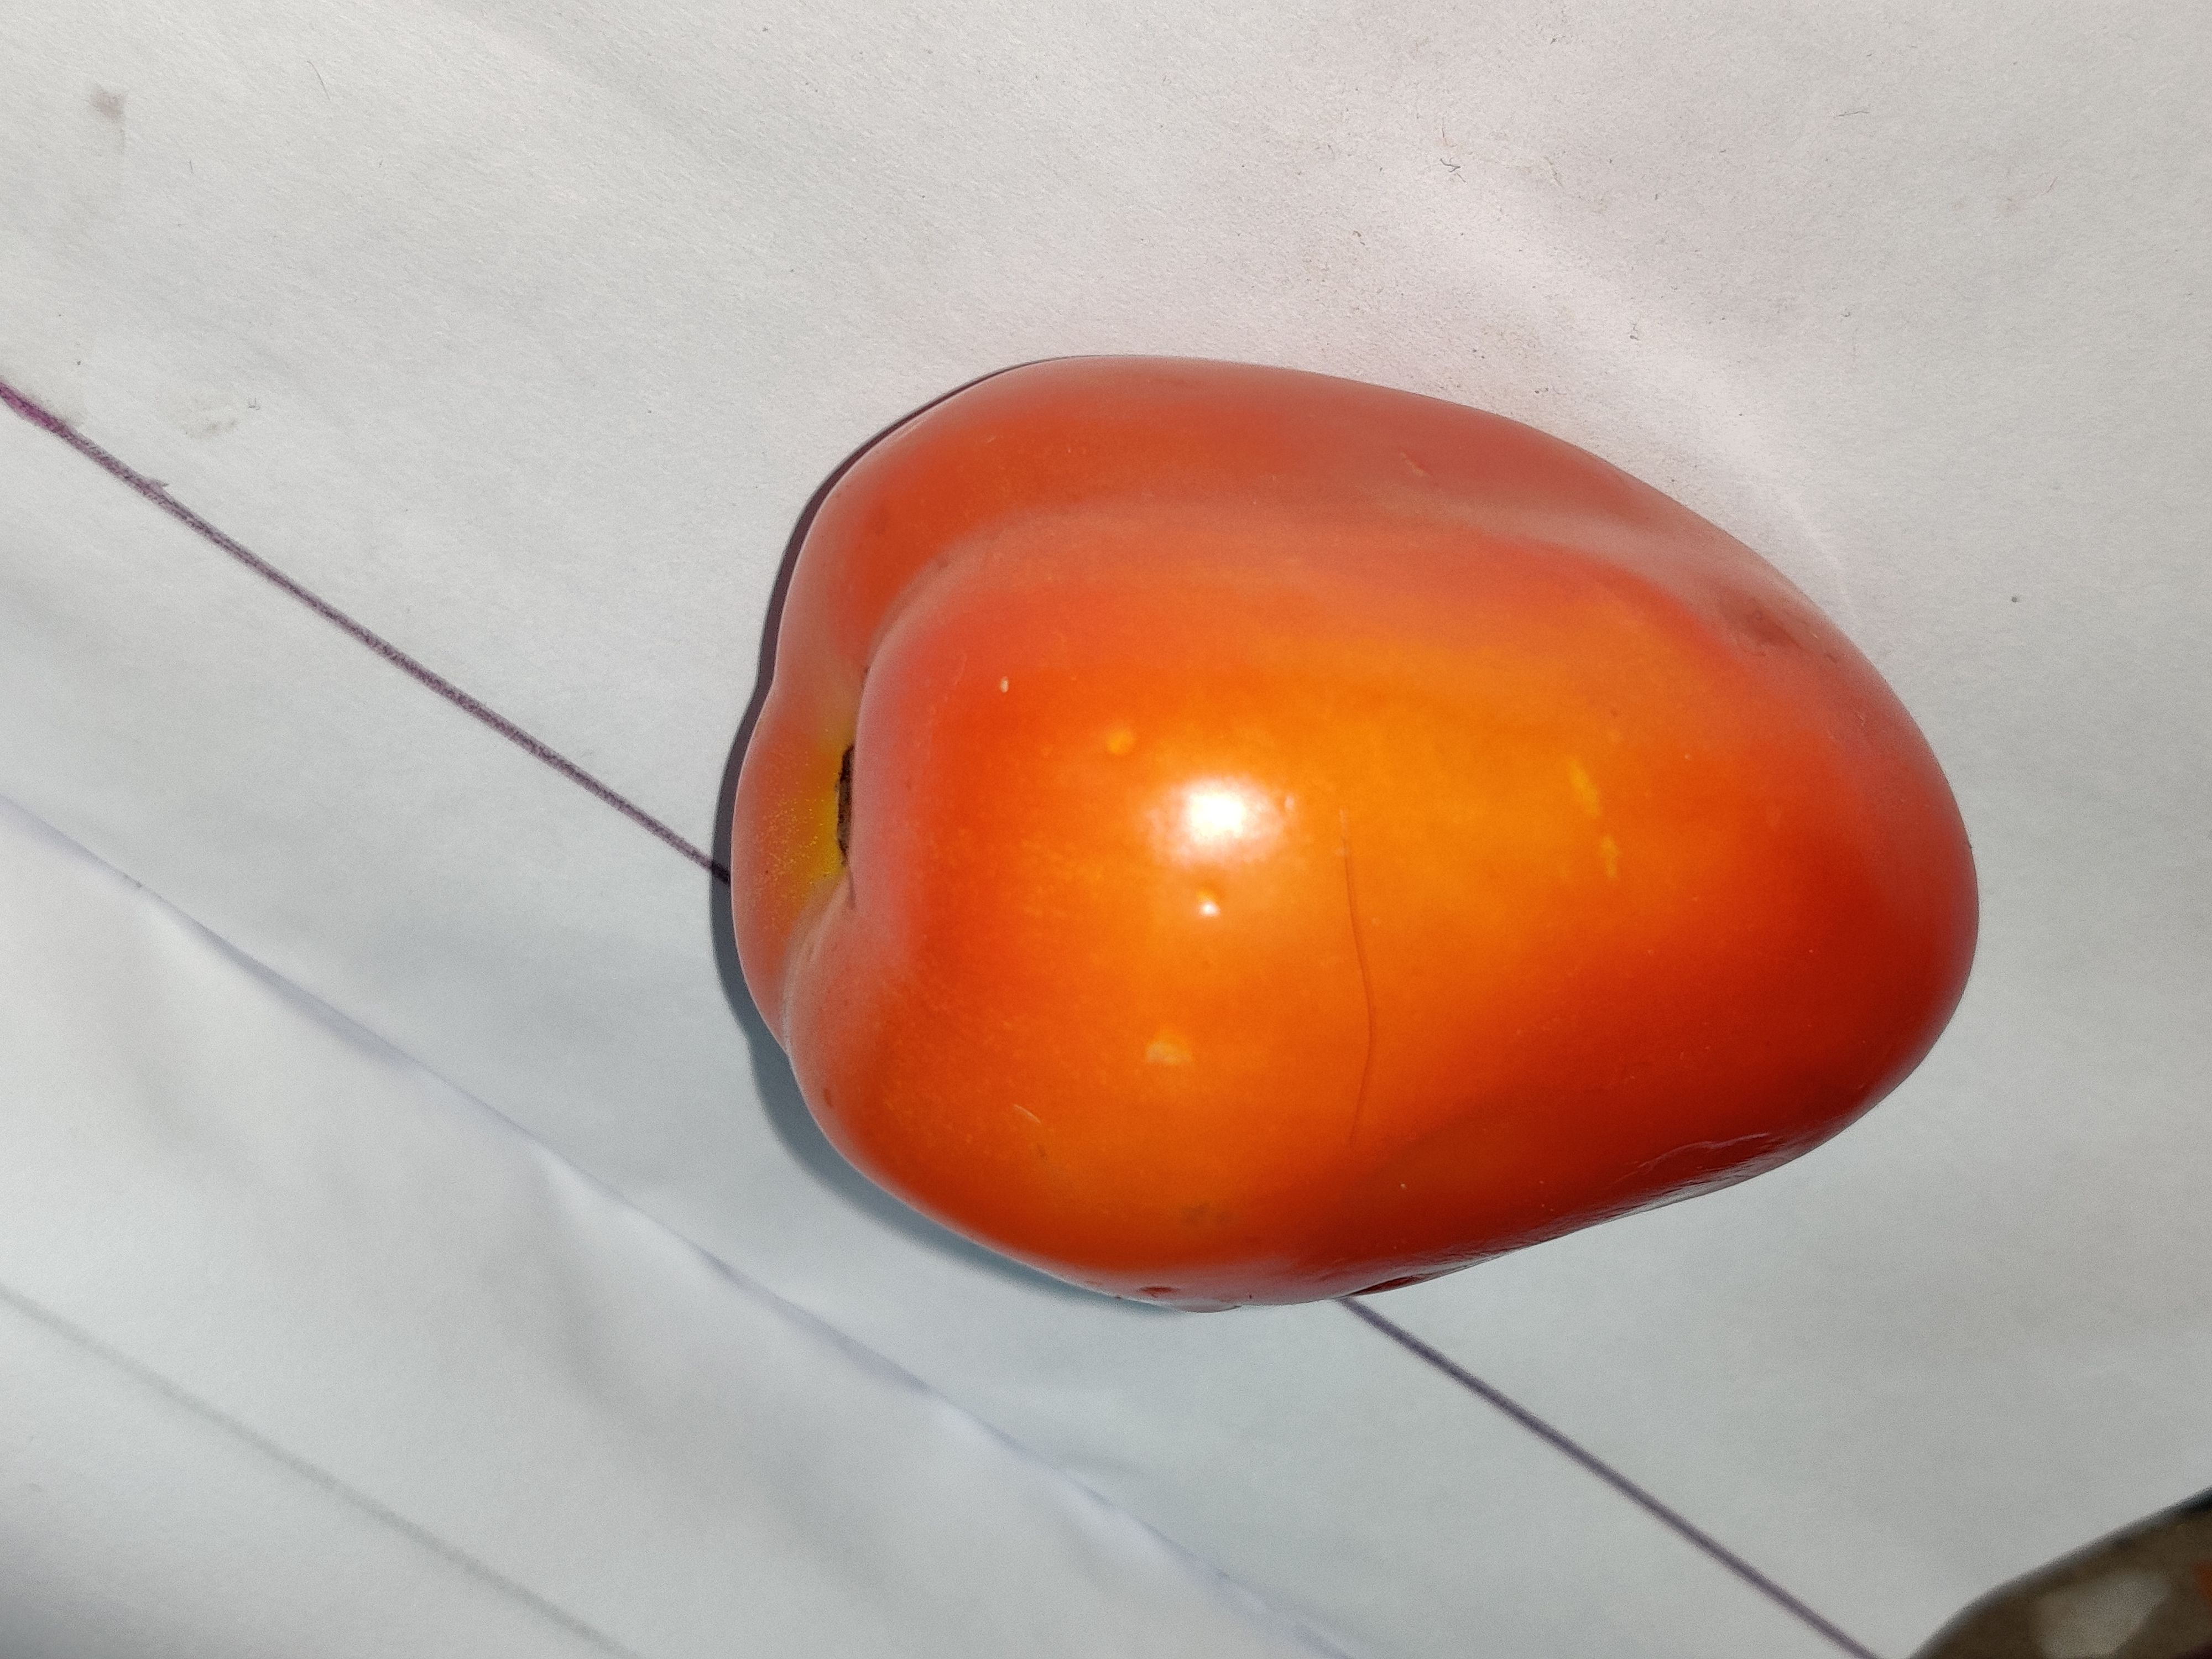
Fruit: tomatoes
Grade: 2nd-grade